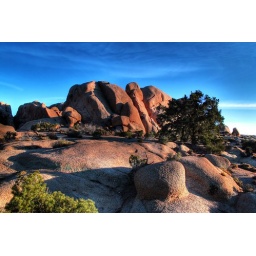
walking around Jumbo rock